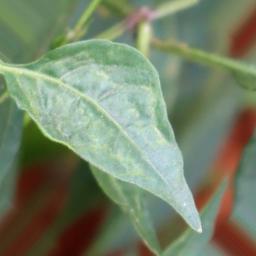
Label: healthy